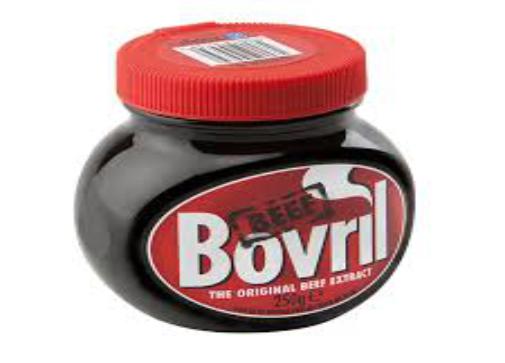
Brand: Bovril
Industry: Food